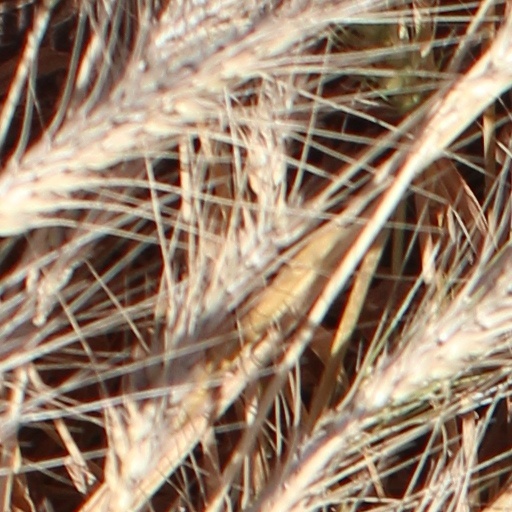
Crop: wheat